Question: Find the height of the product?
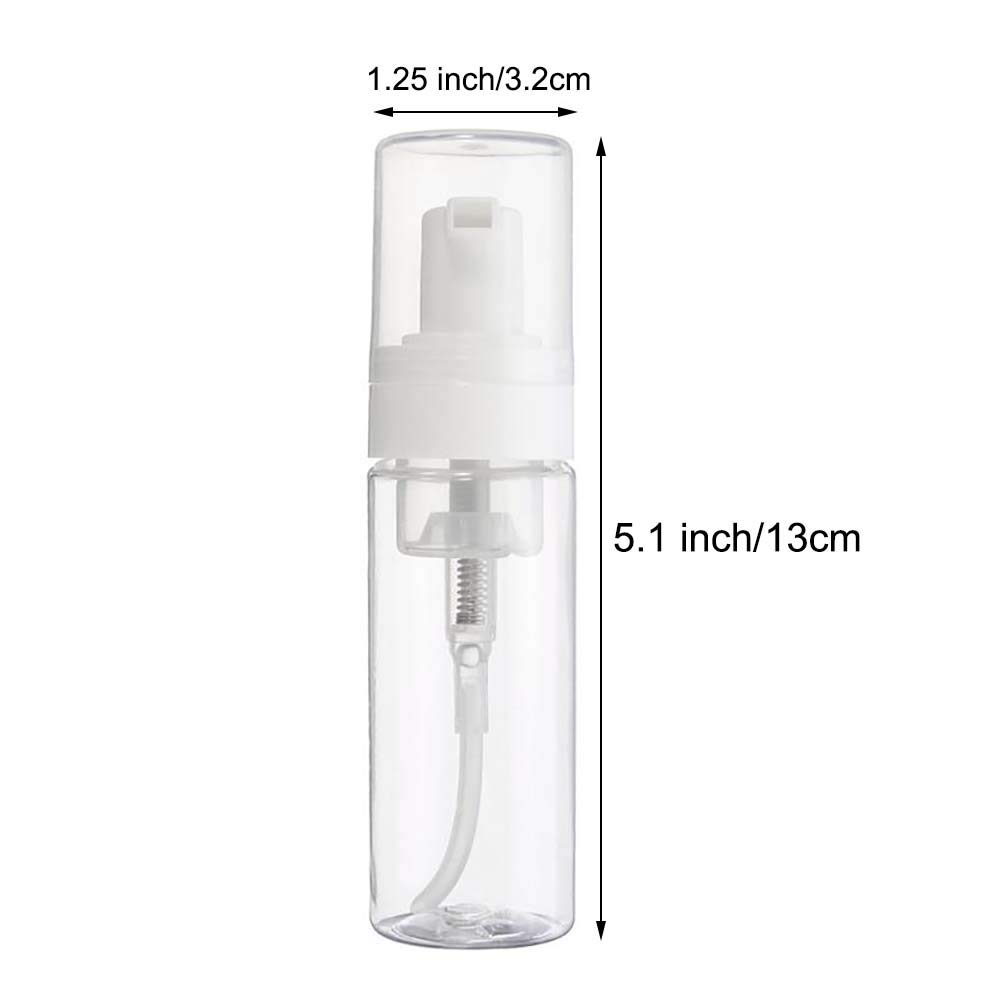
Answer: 13.0 centimetre